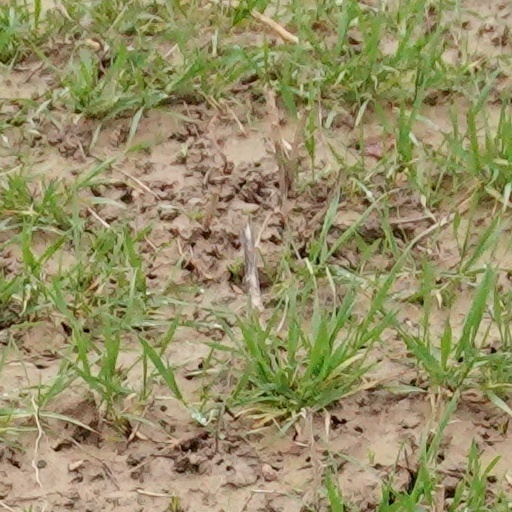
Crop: wheat